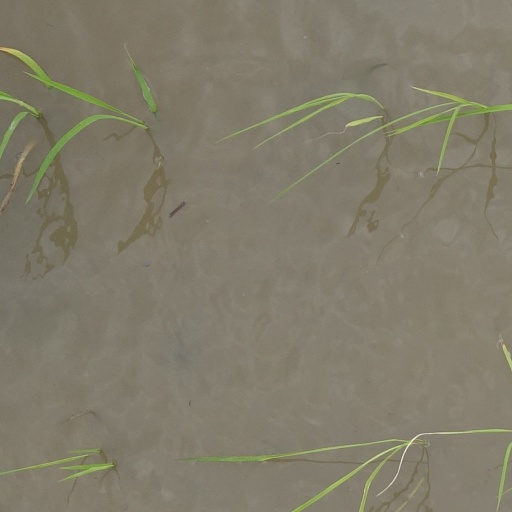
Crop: rice